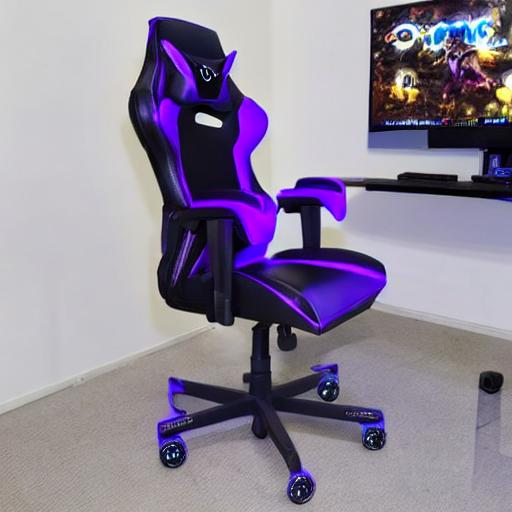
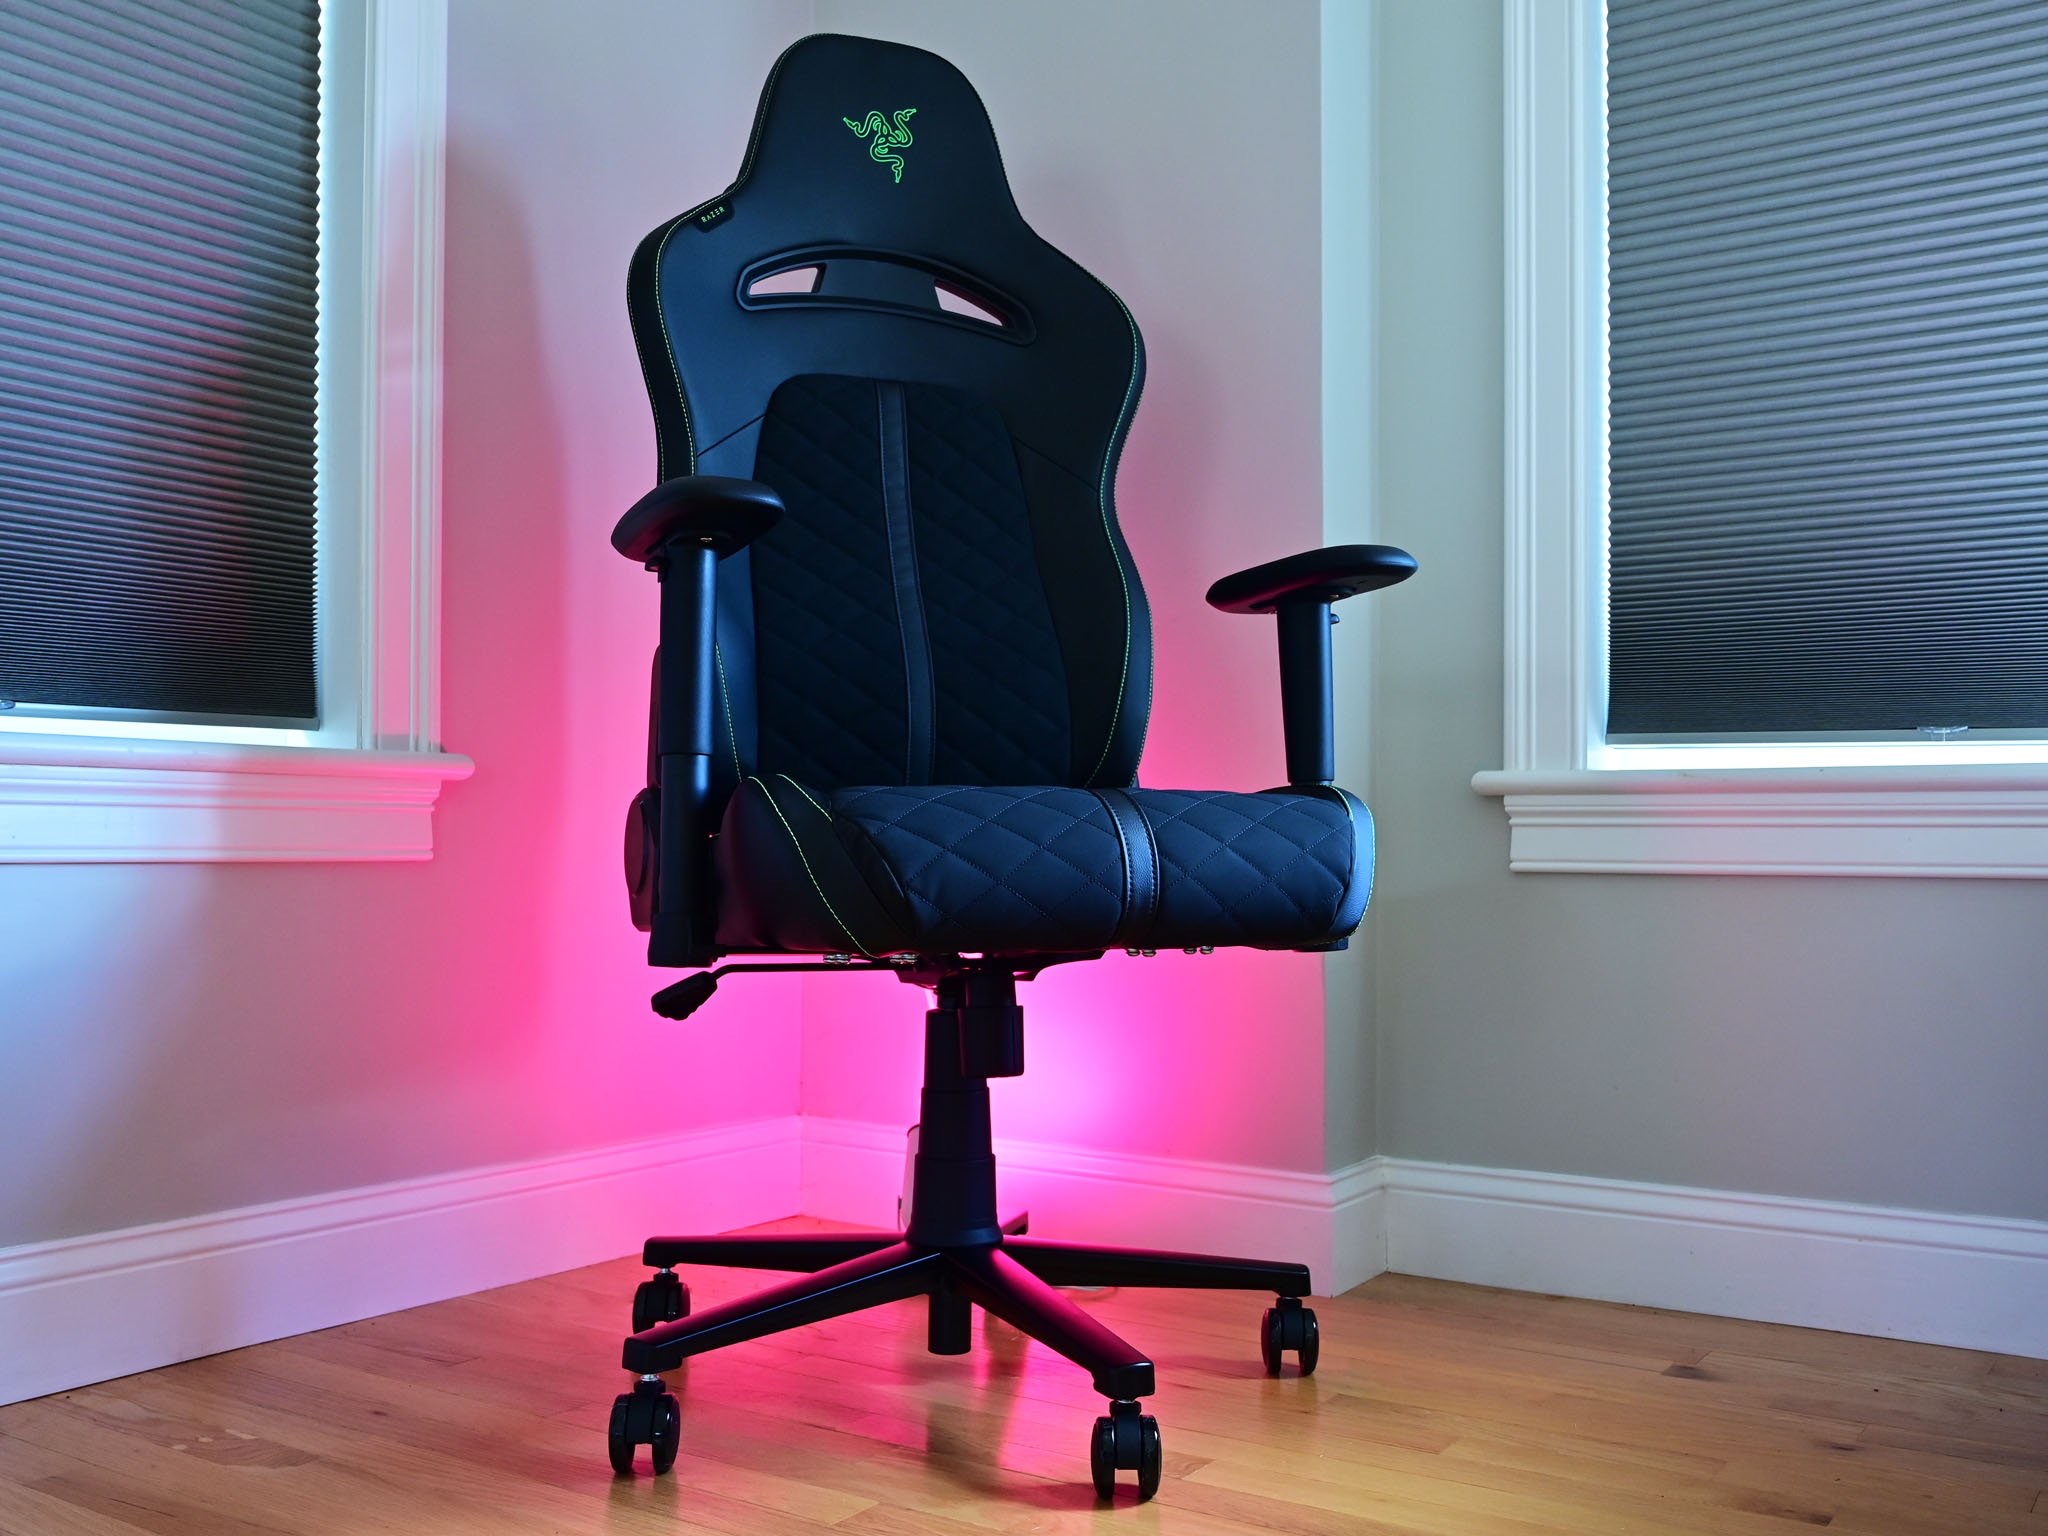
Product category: items_chair
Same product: no